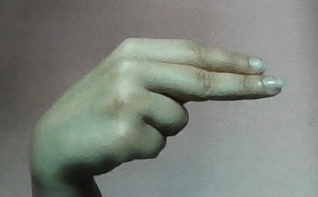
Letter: ain